Lusatian Mountains

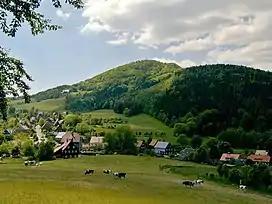
The Lausche, viewed from the north

The range is among the westernmost extensions of the Sudetes, which stretch along the border between the historic region of Silesia in the north, and Bohemia and Moravia in the south up to the Moravian Gate in the east, where they join the Carpathian Mountains. The northwestern foothills of the Lusatian Mountains are called the Lusatian Highlands; in the southwest the range borders on the Central Bohemian Uplands.